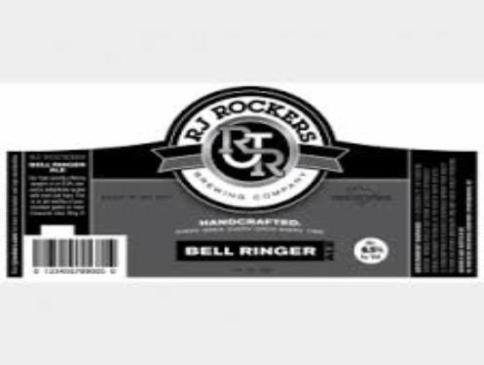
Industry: Food